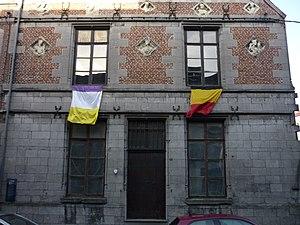
Le refuge de l'abbaye de Ghislenghien Construite pour le seigneur de Brugelette, Gabriel de Jauche-Mastaing au début du XVIe siècle, cette ancienne demeure est vendue à l'abbaye de Ghislenghien en 1646. L'abbaye la transforme alors en refuge
L'abbaye de Ghislenghien, également dénommée l'abbaye du Val-des-Vierges ou l'abbaye des Dames Nobles Bénédictines, était située sur le territoire de Ghislenghien. Elle fut fondée en 1126 par Ide de Chièvres, épouse en premières noces de Gilles de Chin.
Cette page regroupe l'ensemble du patrimoine immobilier classé de la ville belge d'Ath.